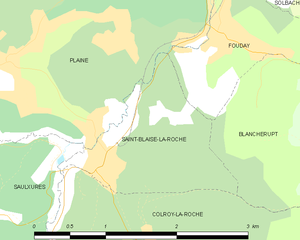
Carte des communes françaises